Gustavo Porras Cortés

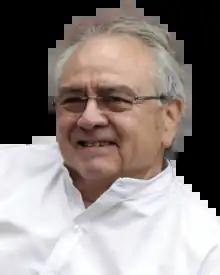
Porras Cortés in 2022

Gustavo Porras Cortés is a politician from Nicaragua who is serving as President of the National Assembly of Nicaragua from January 2017.